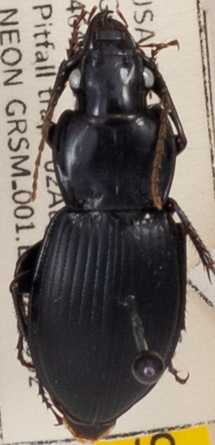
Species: Cyclotrachelus sigillatus
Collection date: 2022-08-02
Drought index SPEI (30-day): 1.69
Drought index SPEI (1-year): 1.16
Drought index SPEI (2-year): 1.642